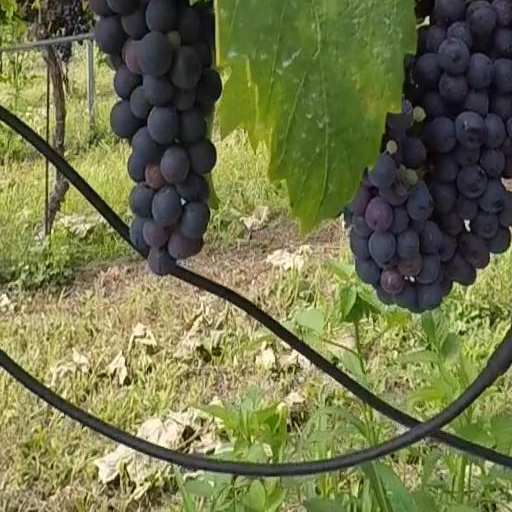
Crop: grape